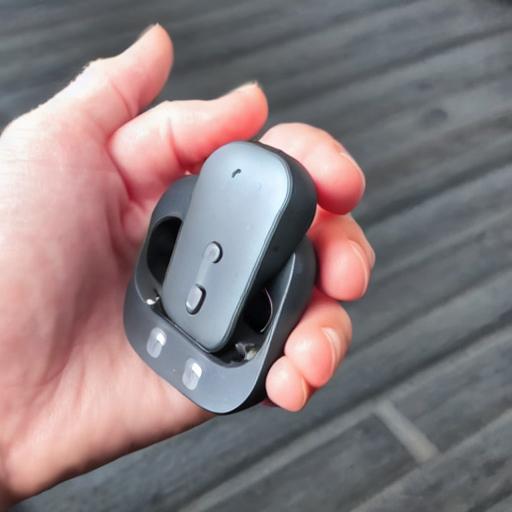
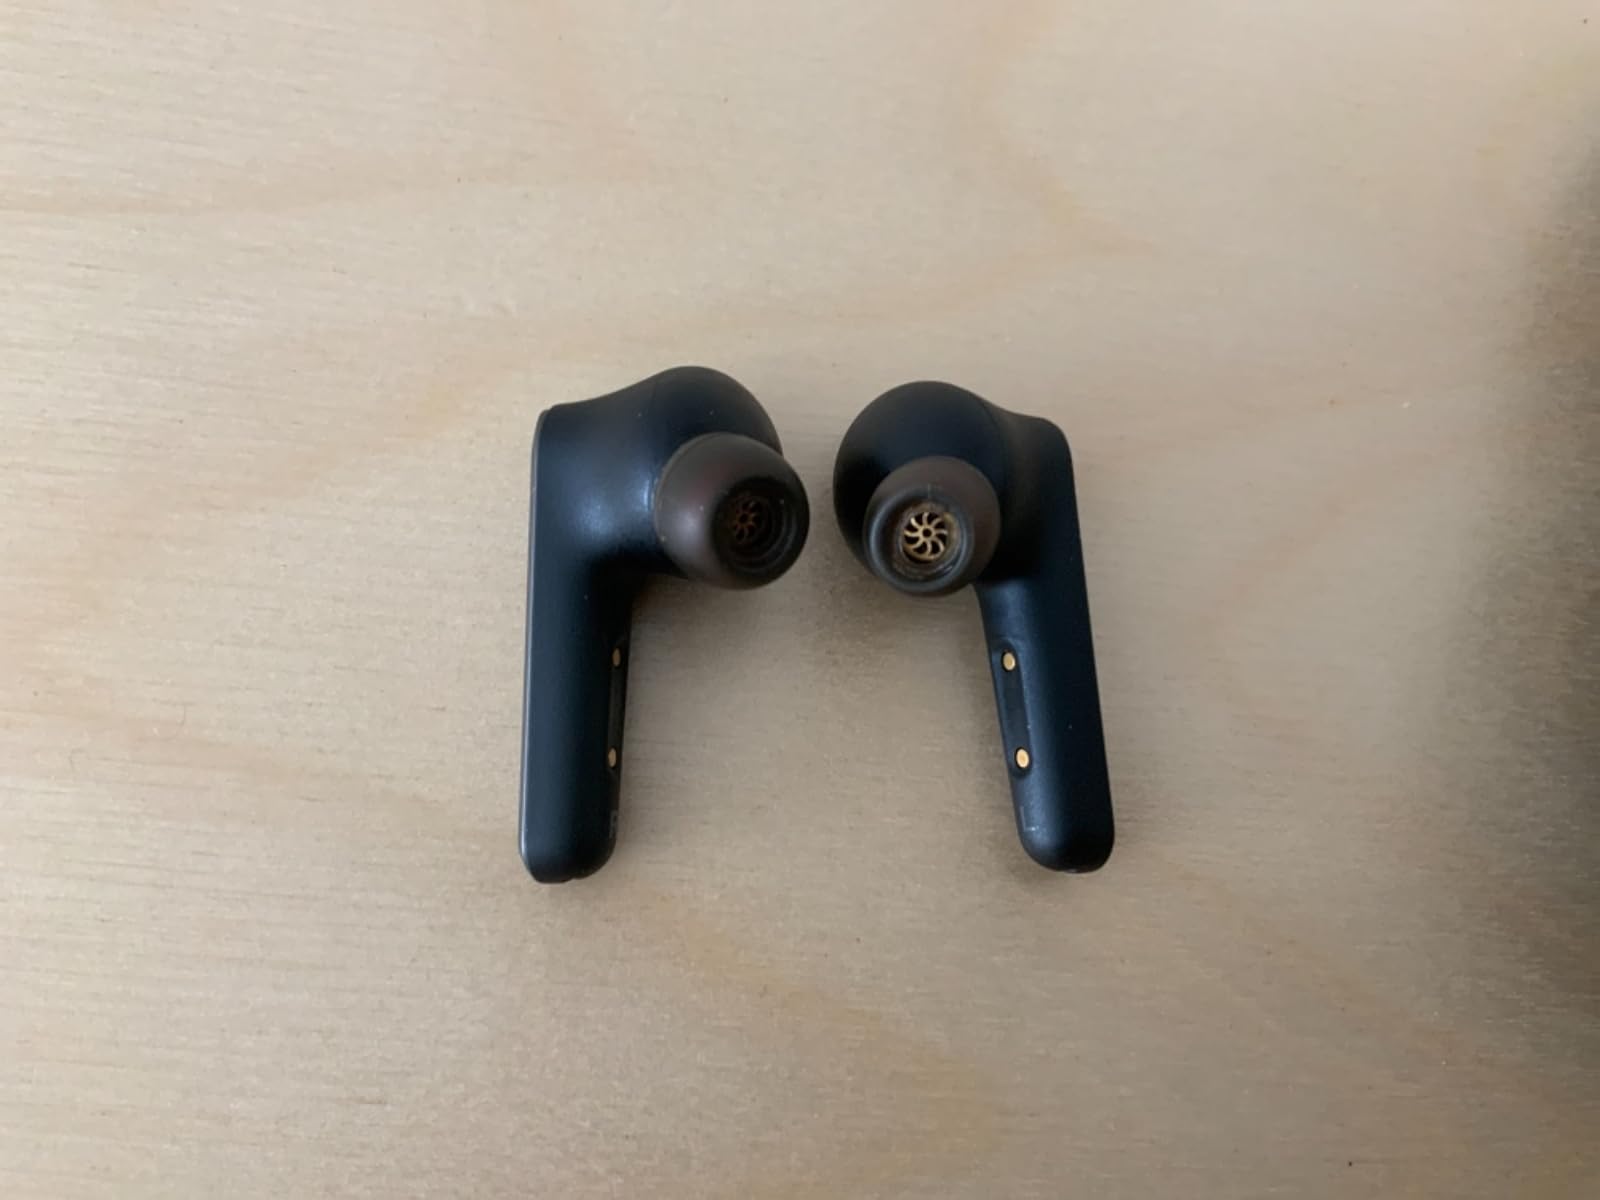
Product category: earbuds
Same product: no